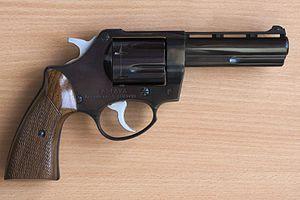
Le Zastava R357 est un revolver polyvalent de gros calibre de fabrication serbe.